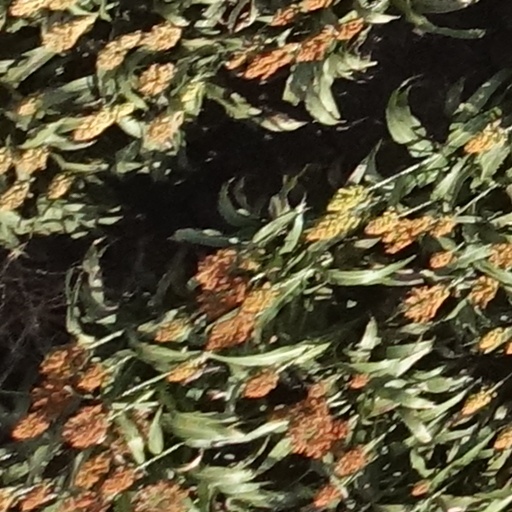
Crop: sorghum